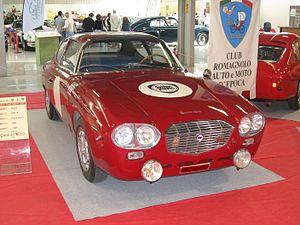
La Scuderia Lancia, qui deviendra plus tard la Squadra Corse HF Lancia est l'atelier de course de l'entreprise automobile Lancia e Cia, créé en 1952 par Gianni Lancia, fils du fondateur de la marque. La Scuderia Lancia débute officiellement en compétition en sports mécaniques où elle s'illustre notamment à la Carrera Panamericana, à la Targa Florio ou aux Mille Miglia. L'écurie s'est aussi engagée en Formule 1 en 1954-1955, sans briller particulièrement. La Squadra Corse a su rebondir en Championnat du Monde d'Endurance avec la conquête de trois titres mondiaux entre 1979 et 1981 et en rallyes en remportant onze titres des constructeurs et quatre titres pilotes entre 1974 et 1992. Depuis fin 1991, Lancia a cessé tout engagement officiel en compétition automobile.